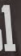
Number: 1